The Garbage Picking Field Goal Kicking Philadelphia Phenomenon

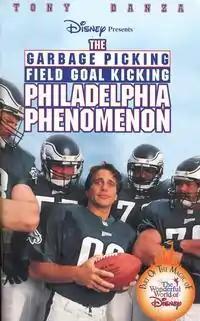
VHS cover

The Garbage Picking Field Goal Kicking Philadelphia Phenomenon (also known simply as The Philadelphia Phenomenon) is a 1998 American sports comedy-drama television film starring Tony Danza as a garbageman who becomes a player for the Philadelphia Eagles as part of a publicity stunt. It was directed by Tim Kelleher, who co-wrote the teleplay with Greg Fields. Jessica Tuck, Art LaFleur, Jaime Cardriche, Julie Stewart, Gil Filar, Al Ruscio, and Ray Wise also star.